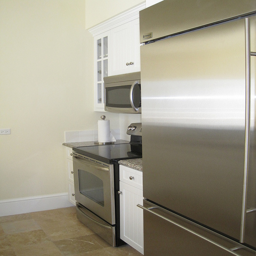
A stainless steel refrigerator that is in a kitchen.
A kitchen with stainless steal appliances and white cabinets.
A kitchen that has a silver refrigerator in it.
The modern kitchen contains many stainless steel appliances.
Silver appliances in a small kitchen with white cupboards.